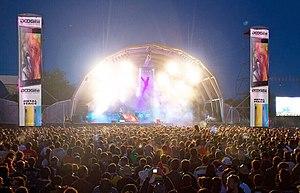
Doogee est une marque chinoise basée à Shenzhen et spécialisée dans la conception et le développement de smartphones haut de gamme fonctionnant sous le système d'exploitation Android.